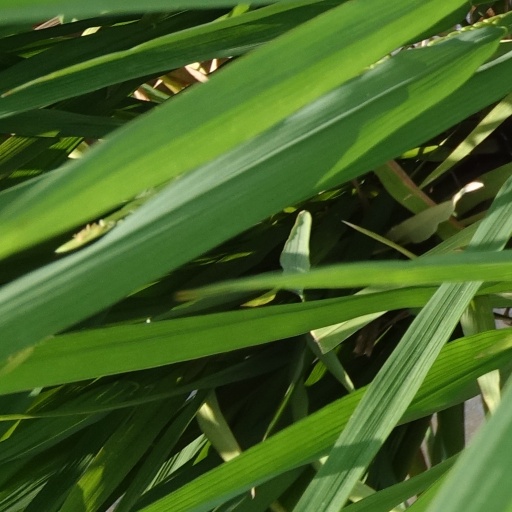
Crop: rice